Maria Teresa Ferrer i Mallol

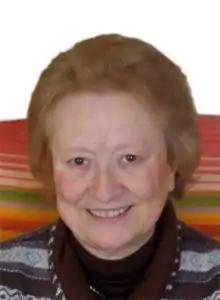

Maria Teresa Ferrer i Mallol (25 August 1940 in Barcelona – 4 March 2017) was a Spanish medieval historian, who worked at the and Institut d'Estudis Catalans.